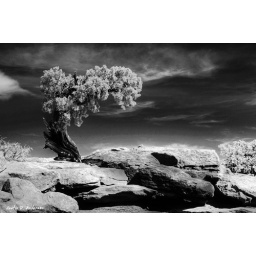
Found this strange little tree while walking along a path at Deadhorse Point which is near Moab, Utah.